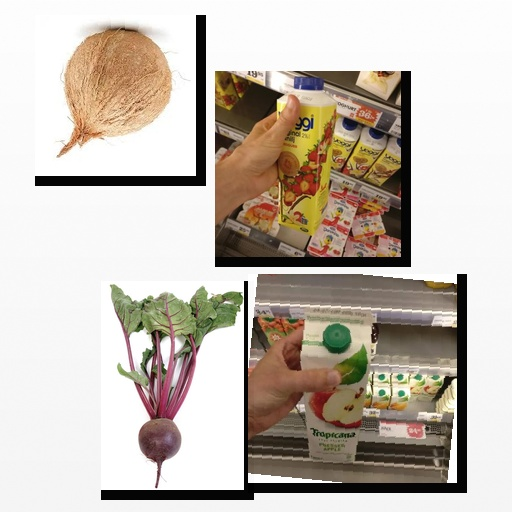
Food items: coconut, strawberry_yoghurt, beetroot, apple_juice